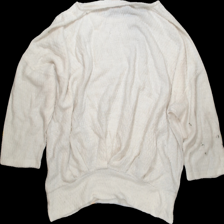
View: back
Type: Sweater
Category: Ladies
Brand: Fransa
Colors: White
Material: 100% acry
Cut: C-collar
Size: S
Season: All
Trend: No trend
Stains: No
Price range: <50
Recommended usage: Export